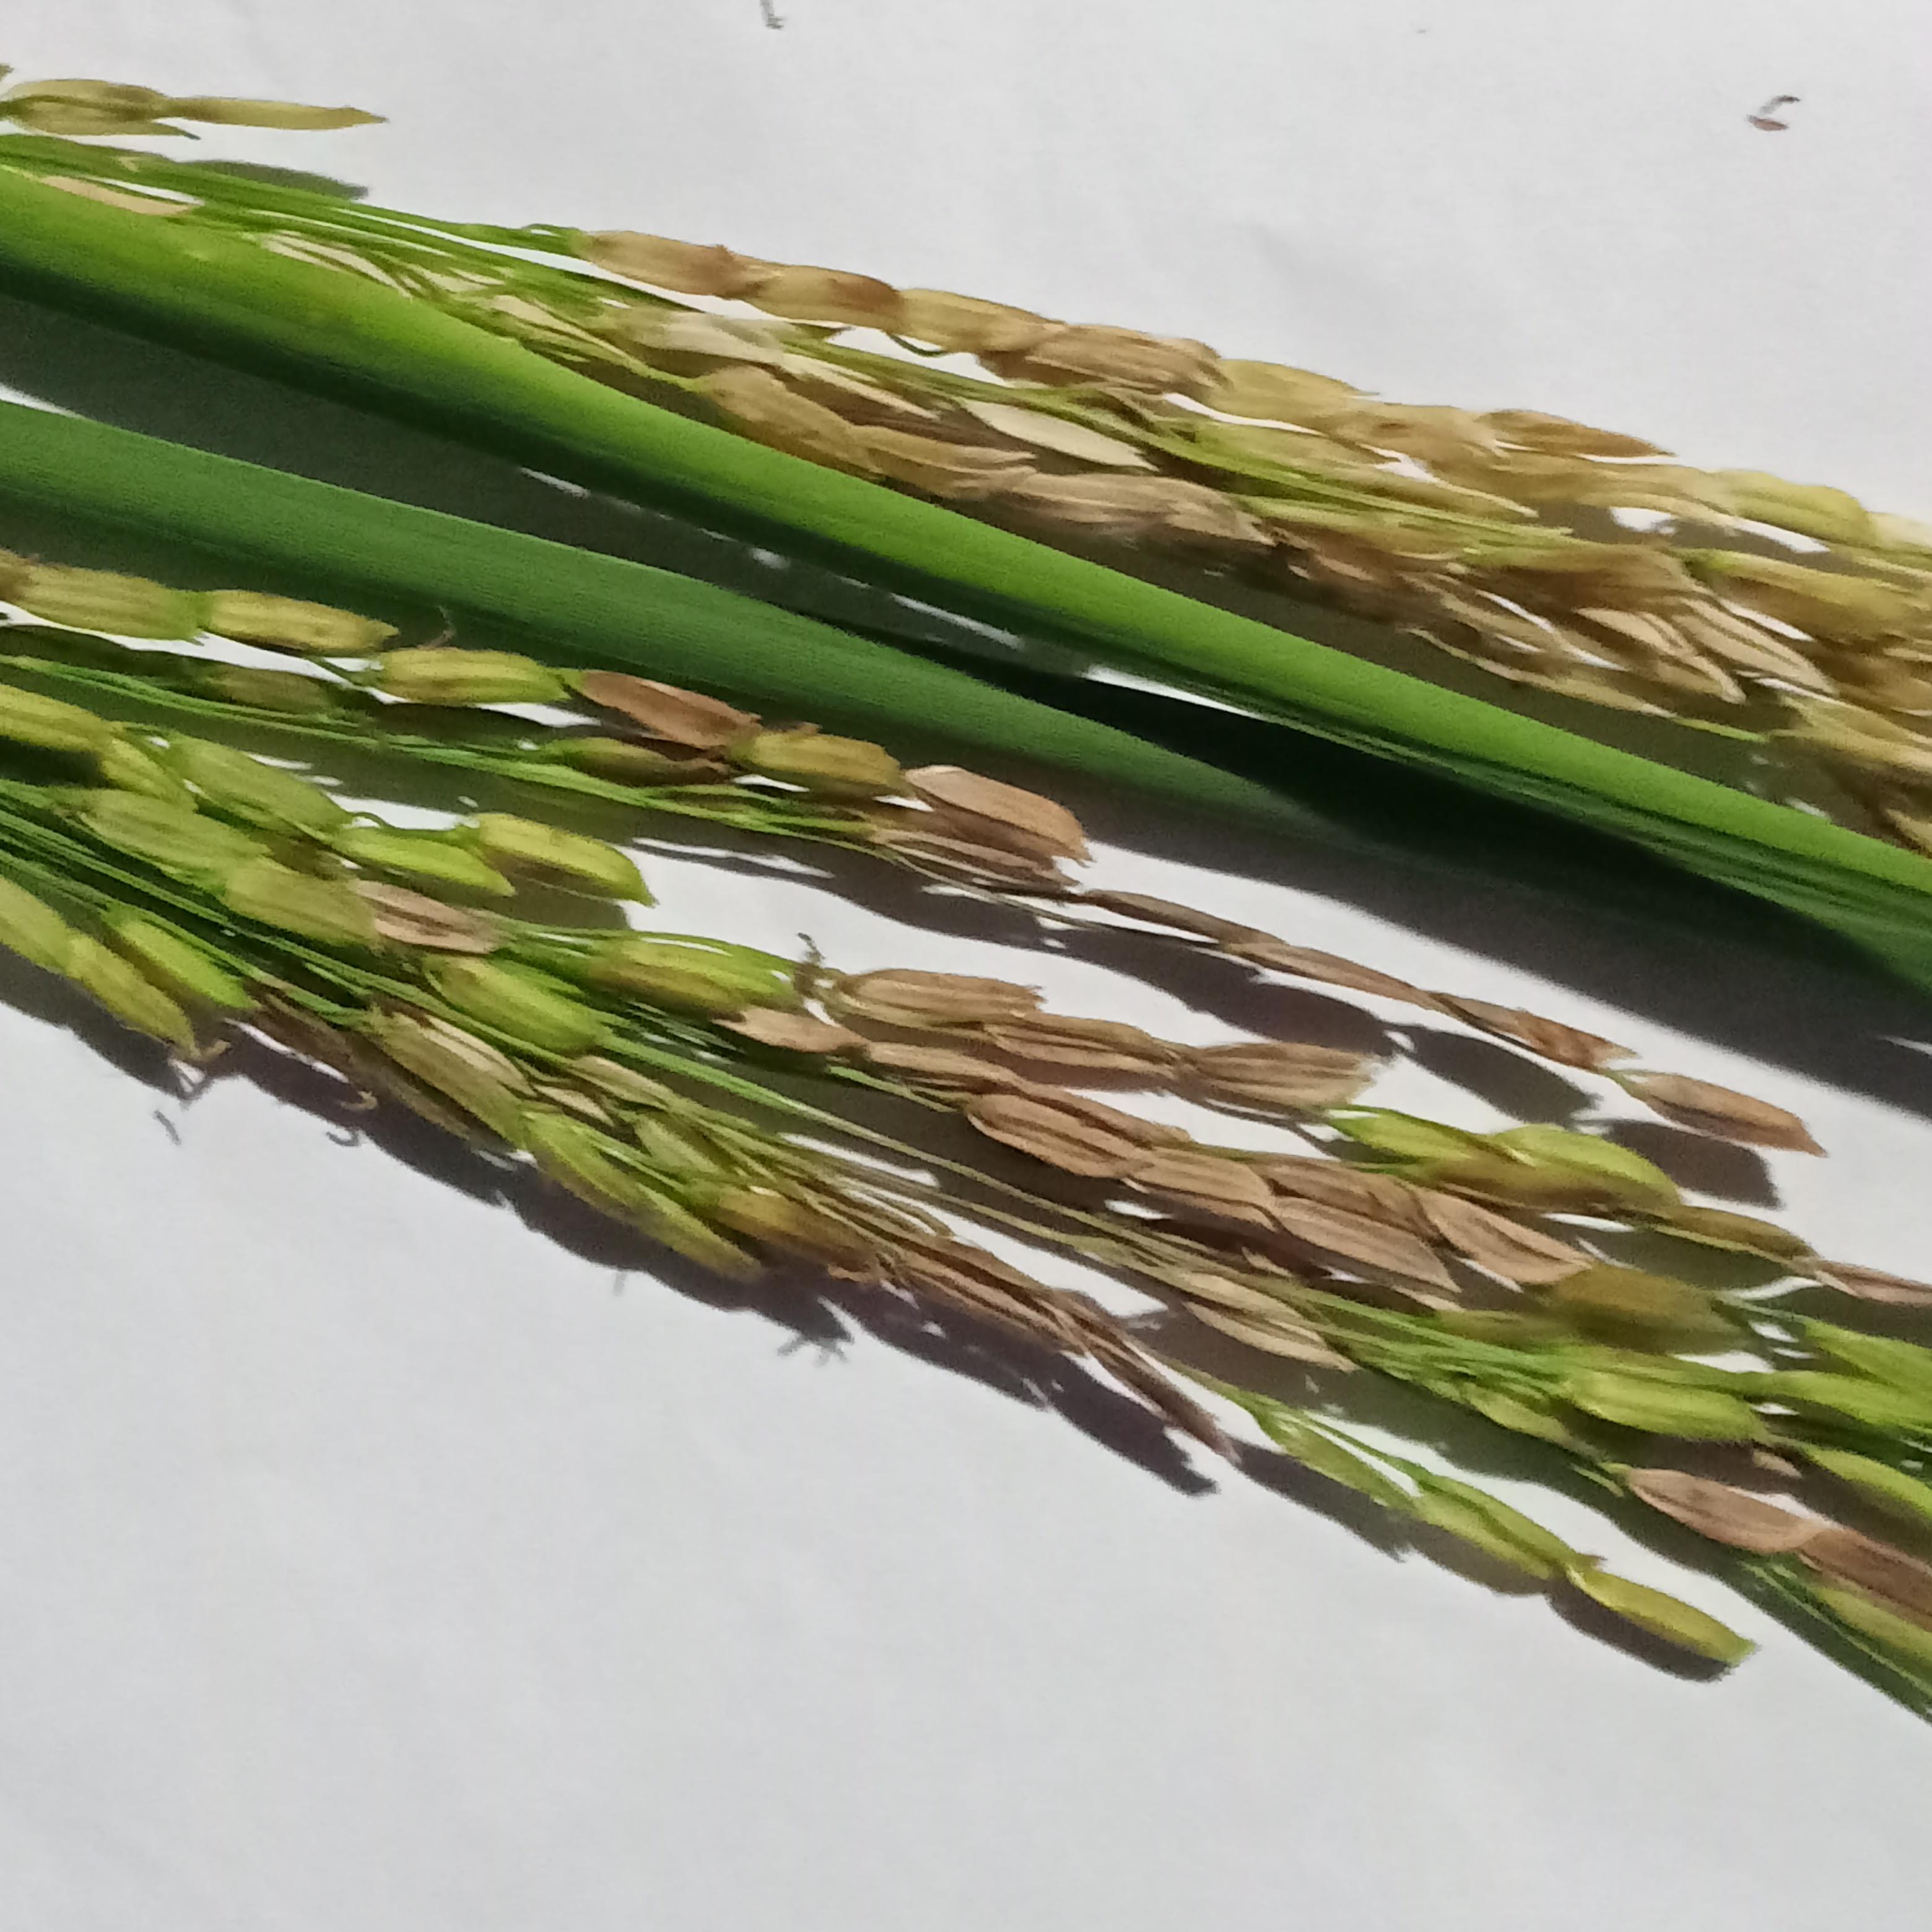
Label: Rice___Neck_Blast